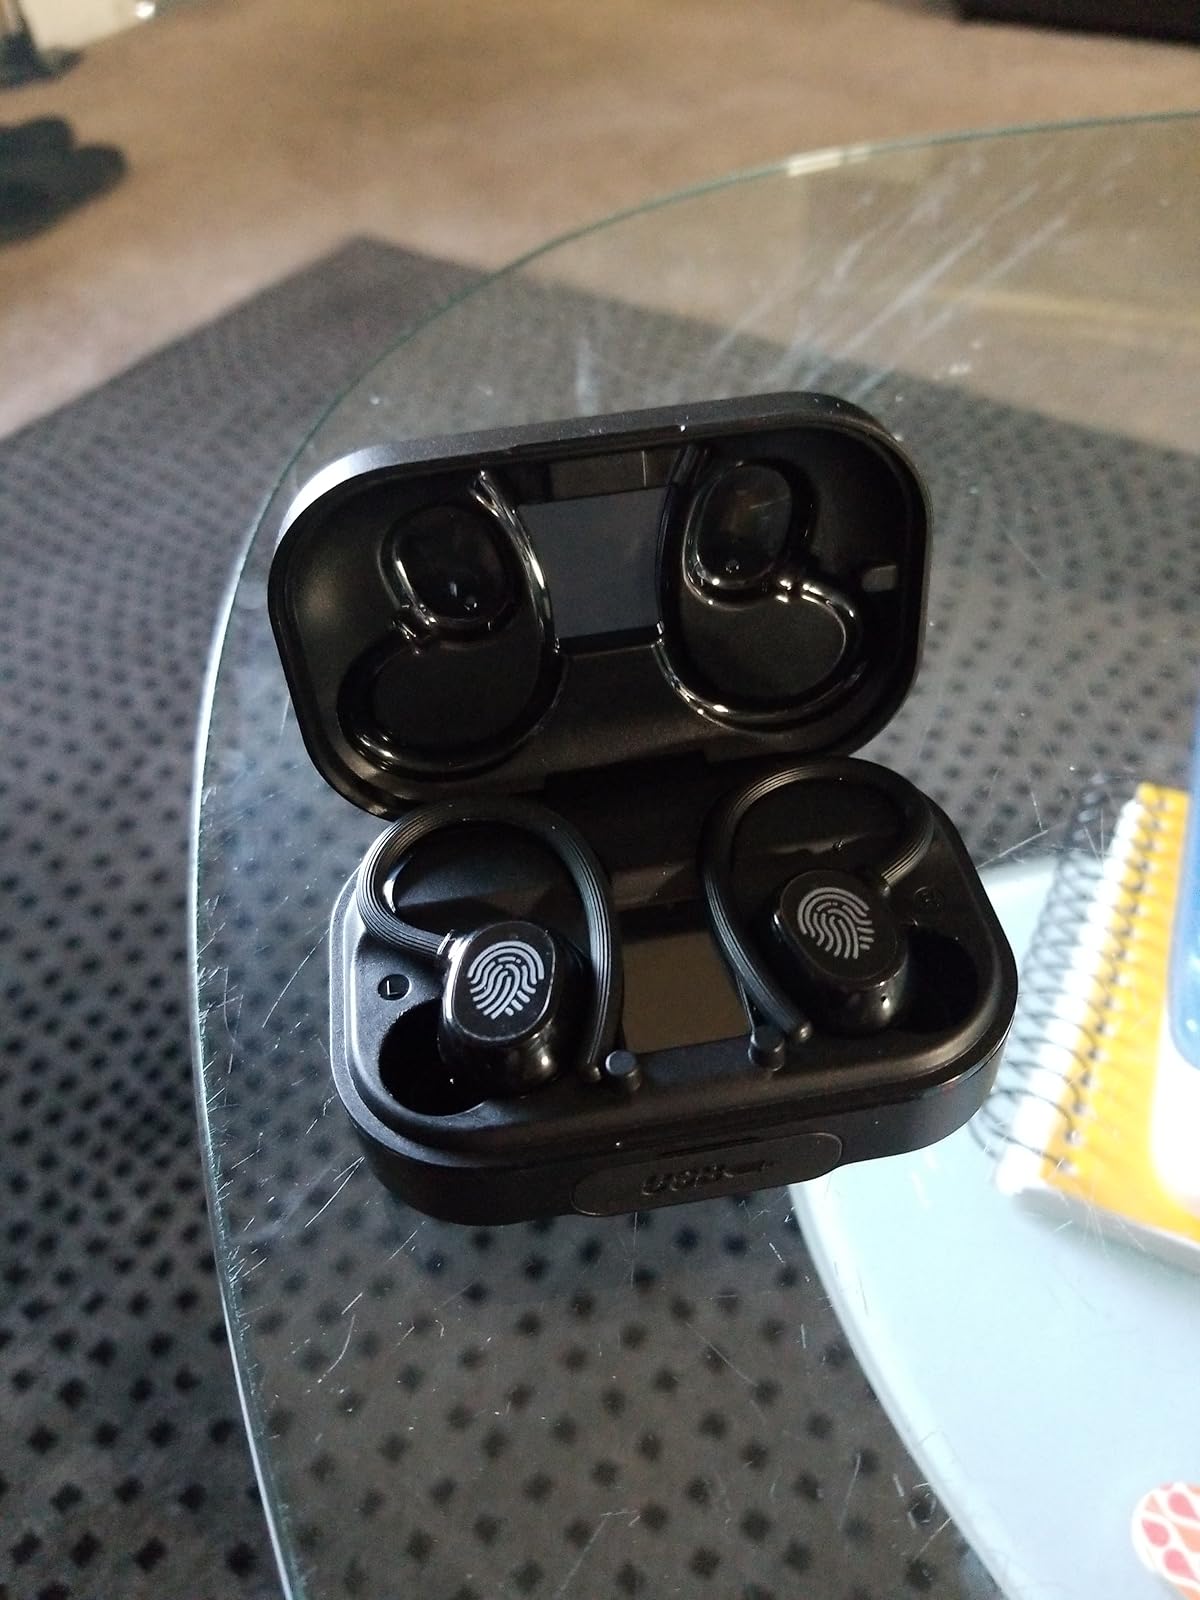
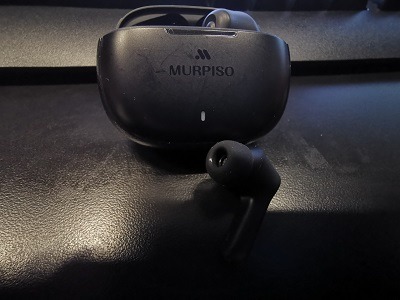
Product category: earbuds
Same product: no